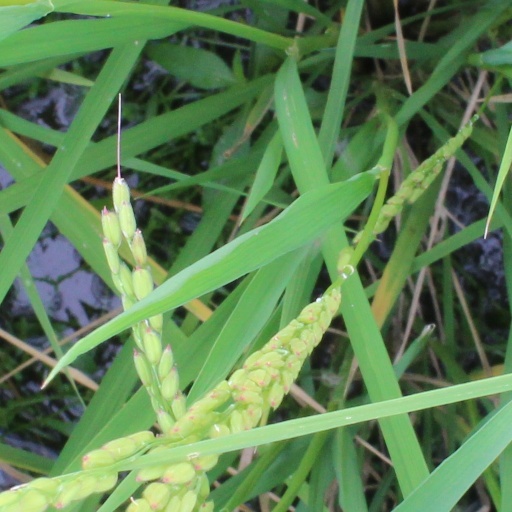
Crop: rice